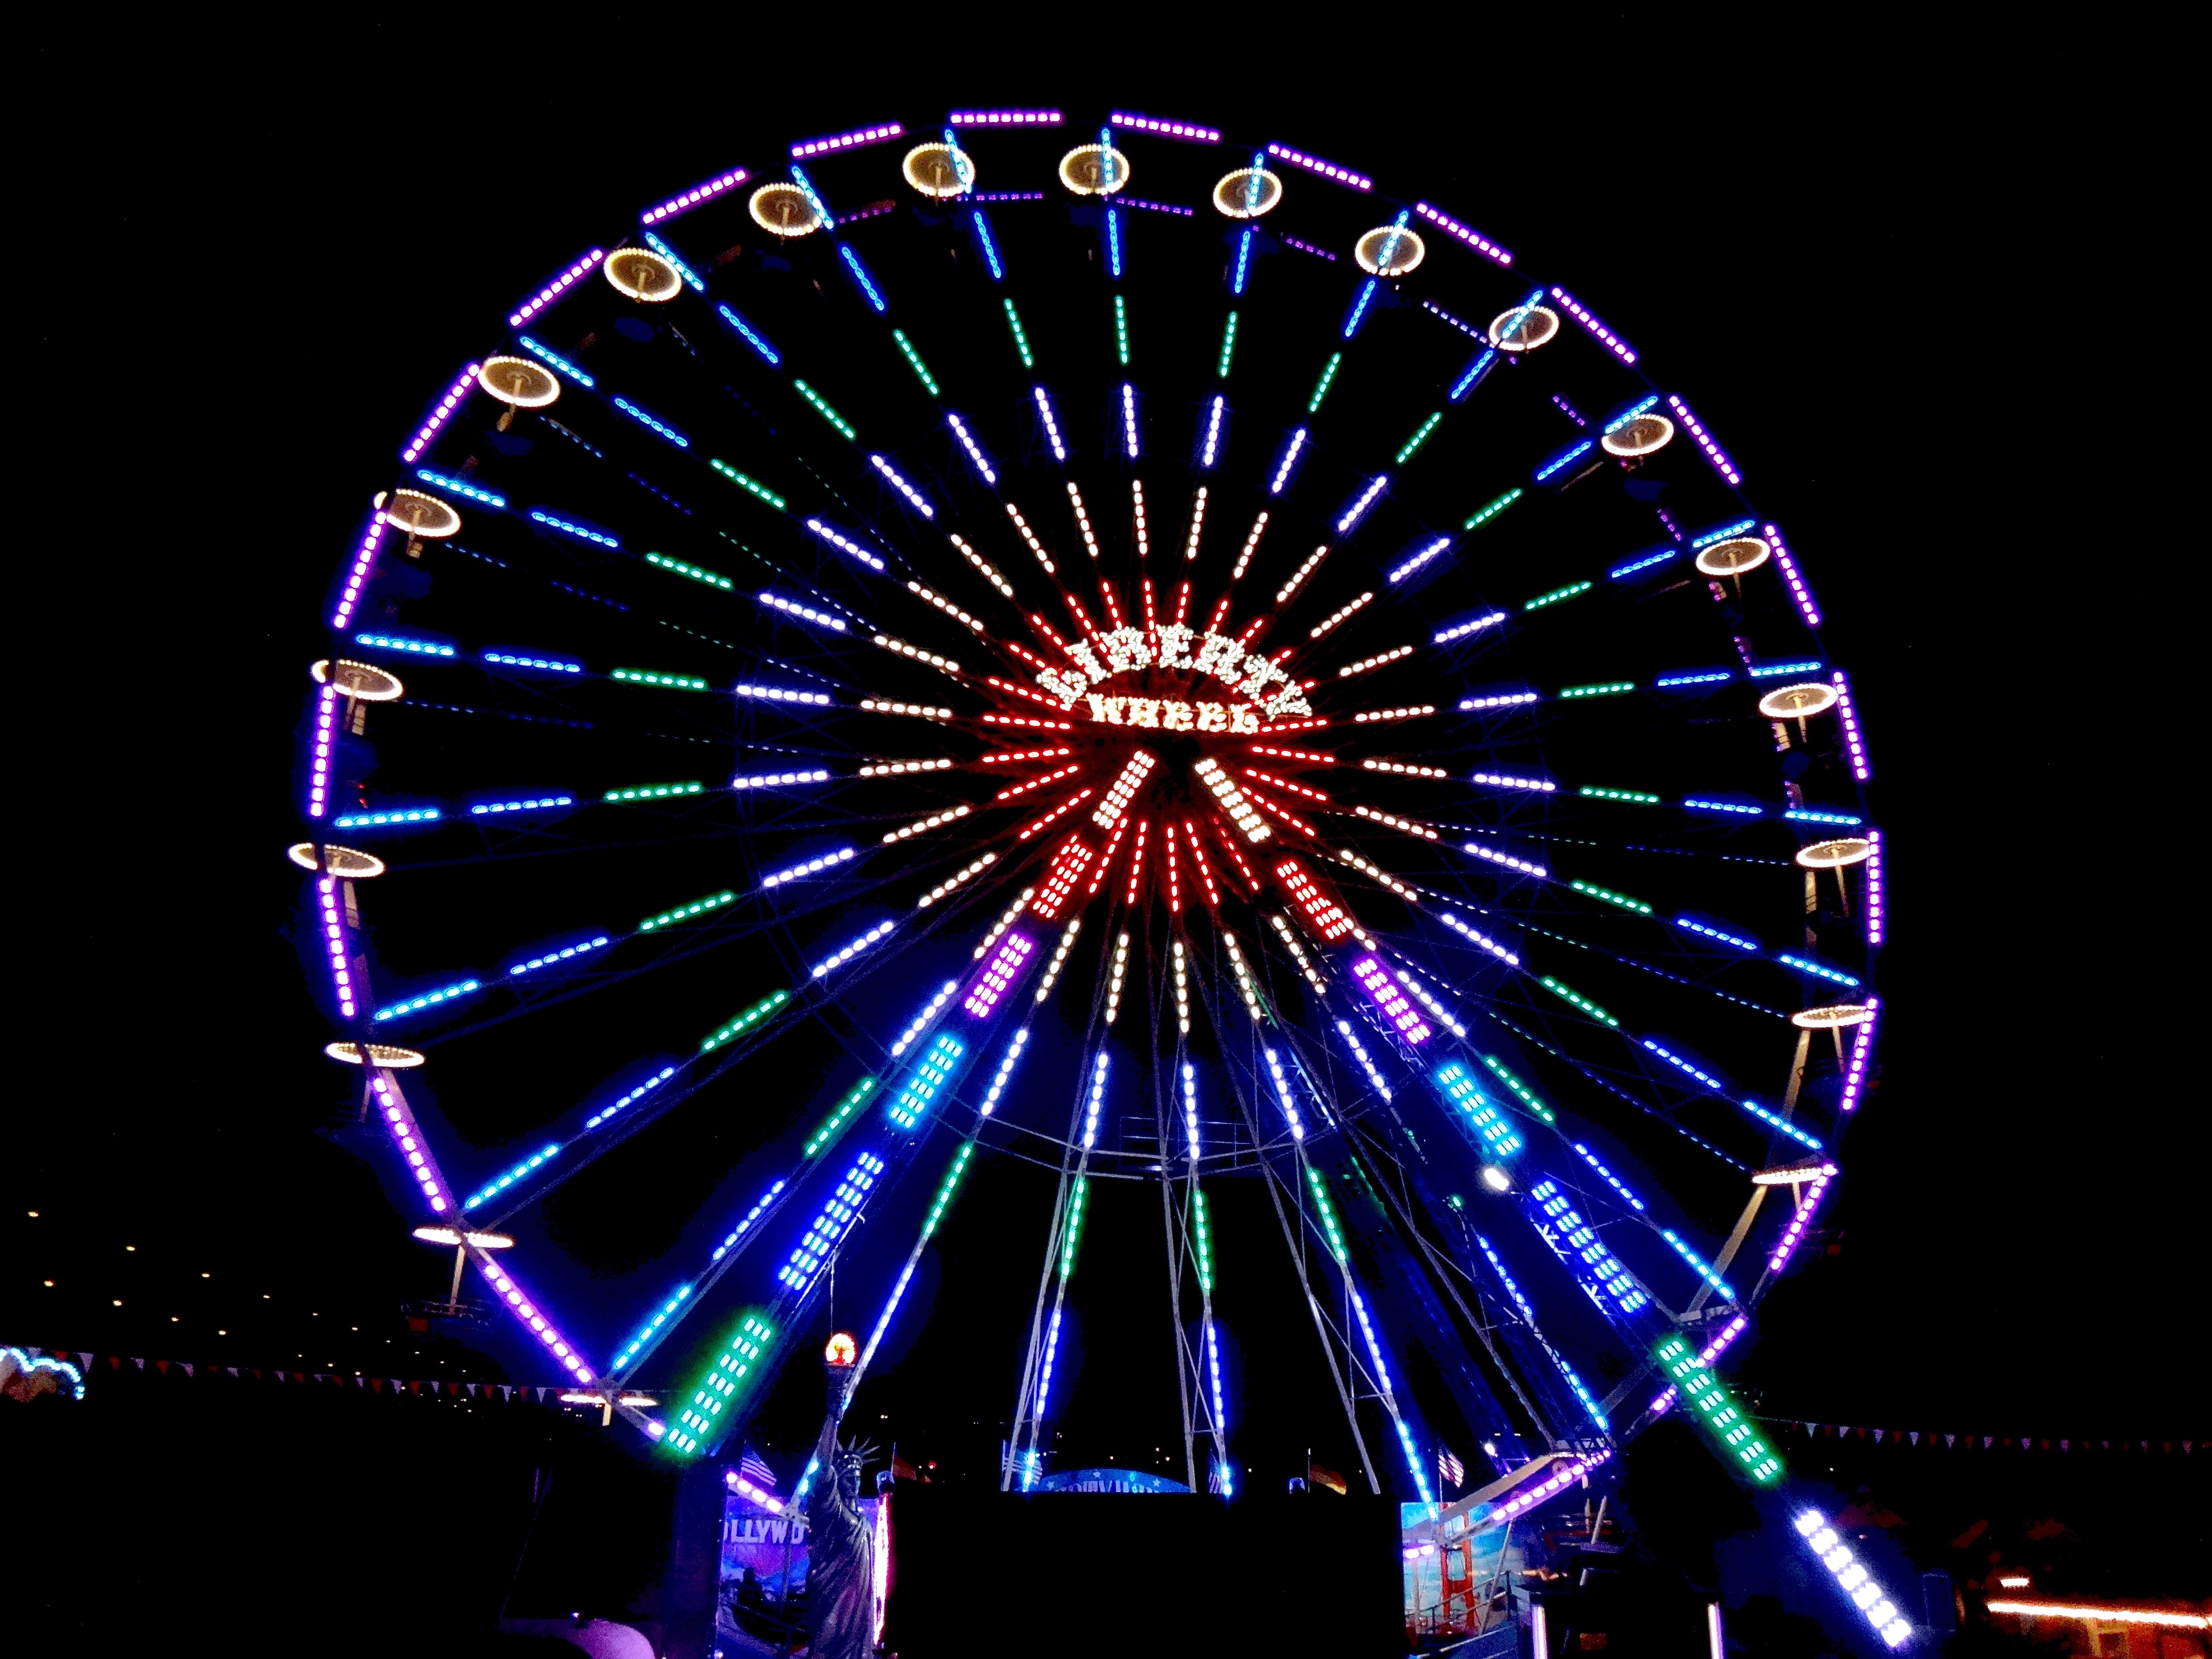
recreation, ferris wheel, amusement park, ride, carousel, fun, symmetry, tourist attraction, fair, folk festival, year market, outdoor recreation, geographical feature